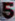
Number: 5